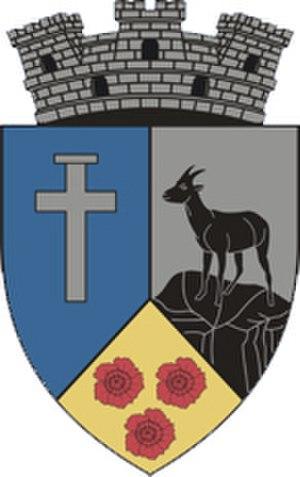
Zărnești est une ville des Carpates, en Roumanie, dans le județ de Brașov.